Thameslink

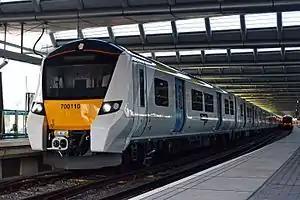
Class 700 trains replaced all of the existing fleet in 2018

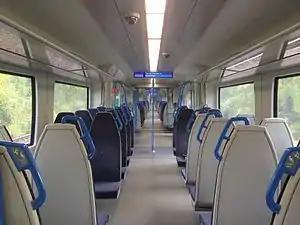
Interior of the new Thameslink Class 700 trains

Class 700 trains were delivered between 2015 and 2018, providing an additional 14,500 seats. Siemens Mobility was named preferred bidder on 16 June 2011, with the "Desiro City" train family. The contract was signed in June 2013 for 1,140 carriages, with 55 twelve-car and 60 eight-car trains. The depots are at Hornsey and Three Bridges. The Three Bridges depot opened in October 2015 and the first trains entered service in spring 2016. All units are now in service, having replaced the Class 319 and Class 387 fleets.